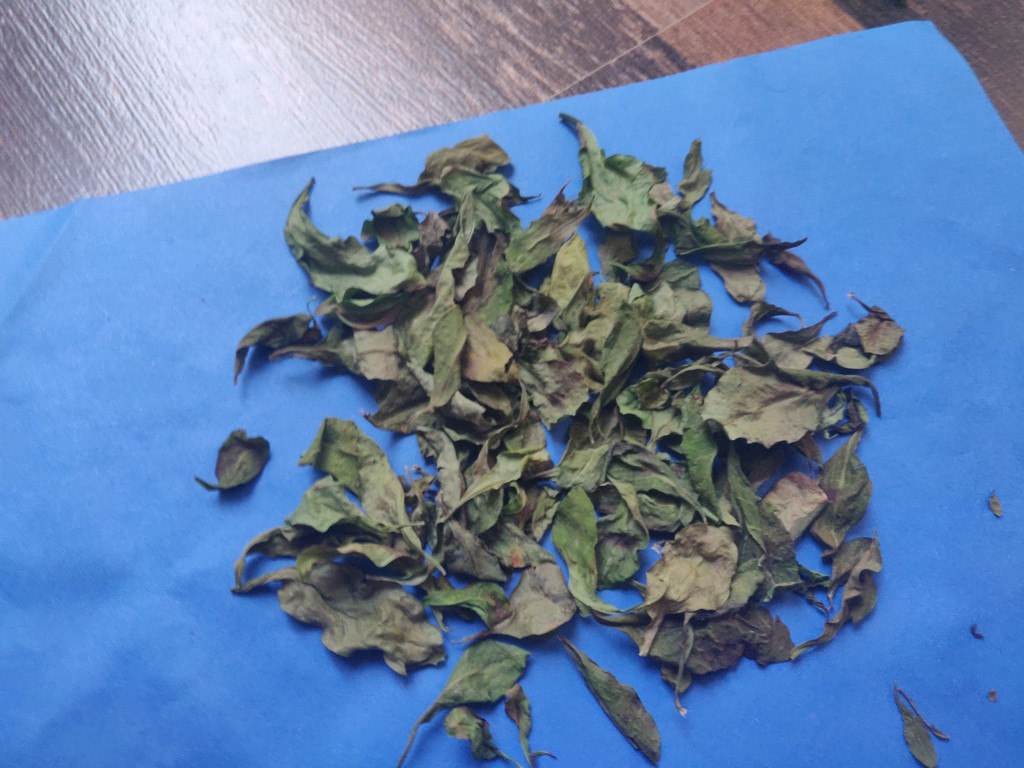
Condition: Dried
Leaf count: multiple
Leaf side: unknown